Woonsocket, Rhode Island

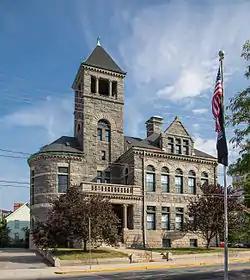
Woonsocket District Courthouse, built in 1894

In the postwar years, the Woonsocket economy diversified as manufacturing declined, and other commercial sectors, such as retail, technology and financial services took hold. In the early 1980s Woonsocket was struggling with high unemployment rates.